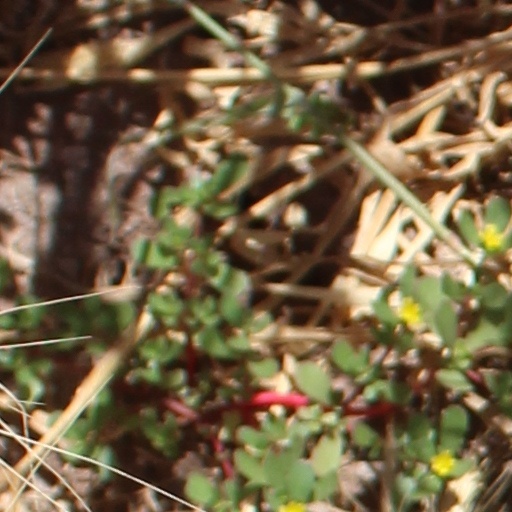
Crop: wheat